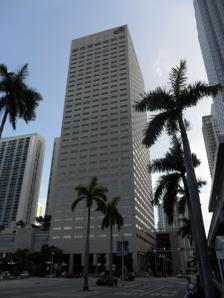
Building: Miami Center
Country: United States of America
Year built: 1983
For the area control center referred to in radiotelephony as "Miami Center", see Miami Air Route Traffic Control Center . Office in Florida, United States Citigroup Center (formerly Miami Center) Miami Center from General information Type Office Location 201 S. Biscayne Blvd, Miami , Florida , United States Coordinates 25°46′20″N 80°11′12″W / 25.77222°N 80.186748°W / 25.77222; -80.186748 Construction started 1980 Completed 1983 Opening 1983 Height Roof 484 ft (148 m) Technical details Floor count 34 Floor area 782,676 sq ft (72,713.0 m 2 ) Lifts/elevators 16 Design and construction Architect(s) Pietro Belluschi References Citigroup Center (formerly Miami Center) is a high-rise office building located at 201 South Biscayne Boulevard in Downtown Miami, Florida . Although Miami Center is not the city's tallest building, it is a symbol of an earlier downtown. Built in 1983, it is older than most of the taller buildings in Miami, which were built in the last decade. In addition, the Miami Center is immediately adjacent to Bayfront Park , and is unobstructed when looking at the skyline from Miami Beach to the east. The building is 484 ft (148 m) tall and has 34 floors. It is located on Biscayne Boulevard and Southeast 3rd Street, east of the Central Business District and is adjacent to the Southeast Financial Center and the Hotel Intercontinental . The Bayfront Park Metro Station is also located close to the building. The tower consists of 100% office space. Notable Tenants Black Srebnick Kornspan and Stumpf, PA - Roy Black, Esq., and his firm were one of the first tenants of The Miami Center, relocating their office from another Downtown Miami office building to the brand-new Miami Center in 1983. Roy Black, Esq. is an attorney, known for representing such high-profile clients as William Kennedy Smith , Rush Limbaugh , Kelsey Grammer and Indy 500 and Dancing With the Stars champion Hélio Castroneves . Stanford Financial Group (Floors 21, 26, and 27) - It was the site of R. Allen Stanford 's first office. VITAS Healthcare leased 23,500 square feet (2,180 m 2 ) of space in the Miami Center in 2013. VITAS was the long-time anchor tenant of the neighboring Bayfront Plaza, which will be demolished to make room for One Bayfront Plaza . Gallery Miami Center (building on the left) next to the Southeast Financial Center from Bayfront Park See also List of tallest buildings in Miami References